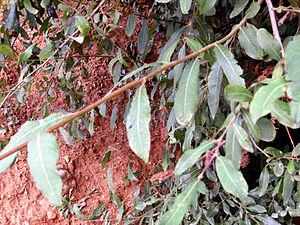
Salix pedicellata, feuilles, Campo de Calatrava, Espagne
Salix pedicellata est une espèce de saule arbustif de la famille des Salicaceae, originaire d'Europe.